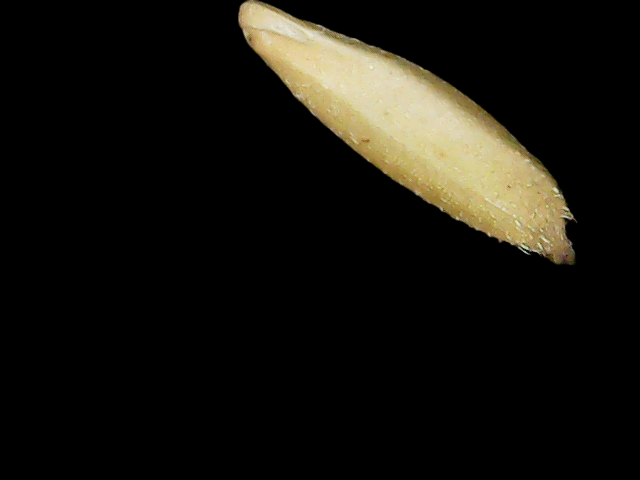
Rice variety: Binadhan23